Senate of Canada

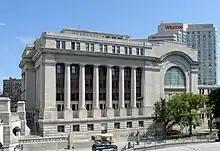
Temporary Senate building

The original Senate chamber was lost to the fire that consumed the Parliament Buildings in 1916. The Senate then sat in the mineral room of what is today the Canadian Museum of Nature until 1922, when it relocated to Parliament Hill. With the Centre Block undergoing renovations, temporary chambers have been constructed in the Senate of Canada Building (formerly Ottawa Union Station), where the Senate began meeting in 2019.